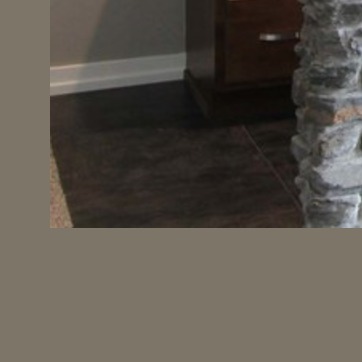
Material: tile